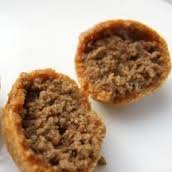
Yemek: icli_kofte